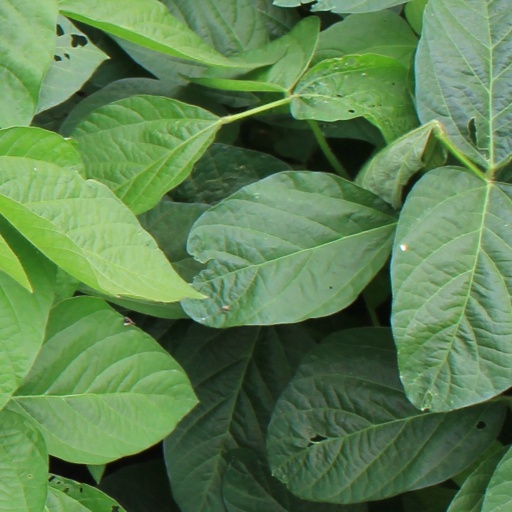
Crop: soybean